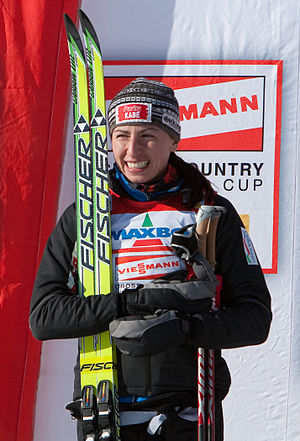
Justyna Kowalczyk
Justyna Maria Kowalczyk er en polsk langrendløber som løber for Team Santander. Hun har vundet to VM guldmedaljer og to OL guldmedaljer og har vundet World Cup i langrend fire gange og Tour de Ski sammenlagt fire gange.